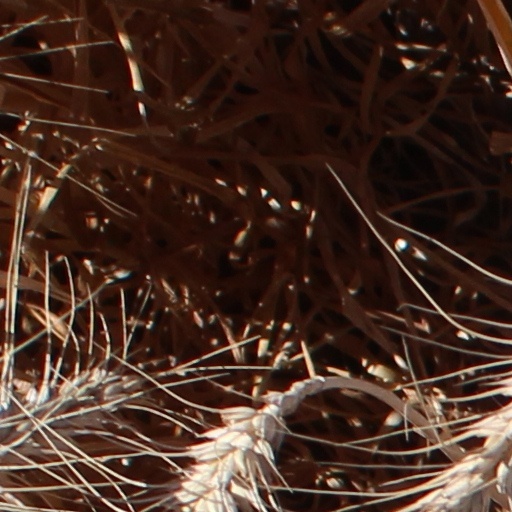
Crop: wheat